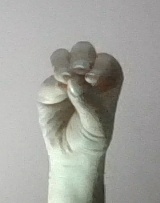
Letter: ha